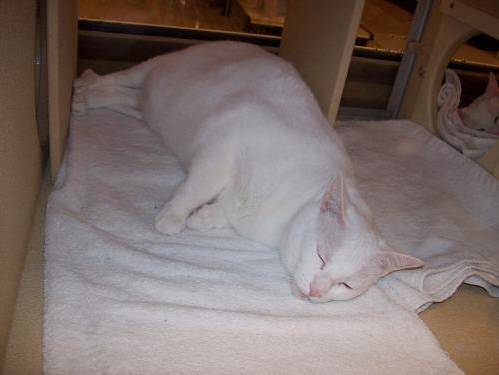
Label: cat